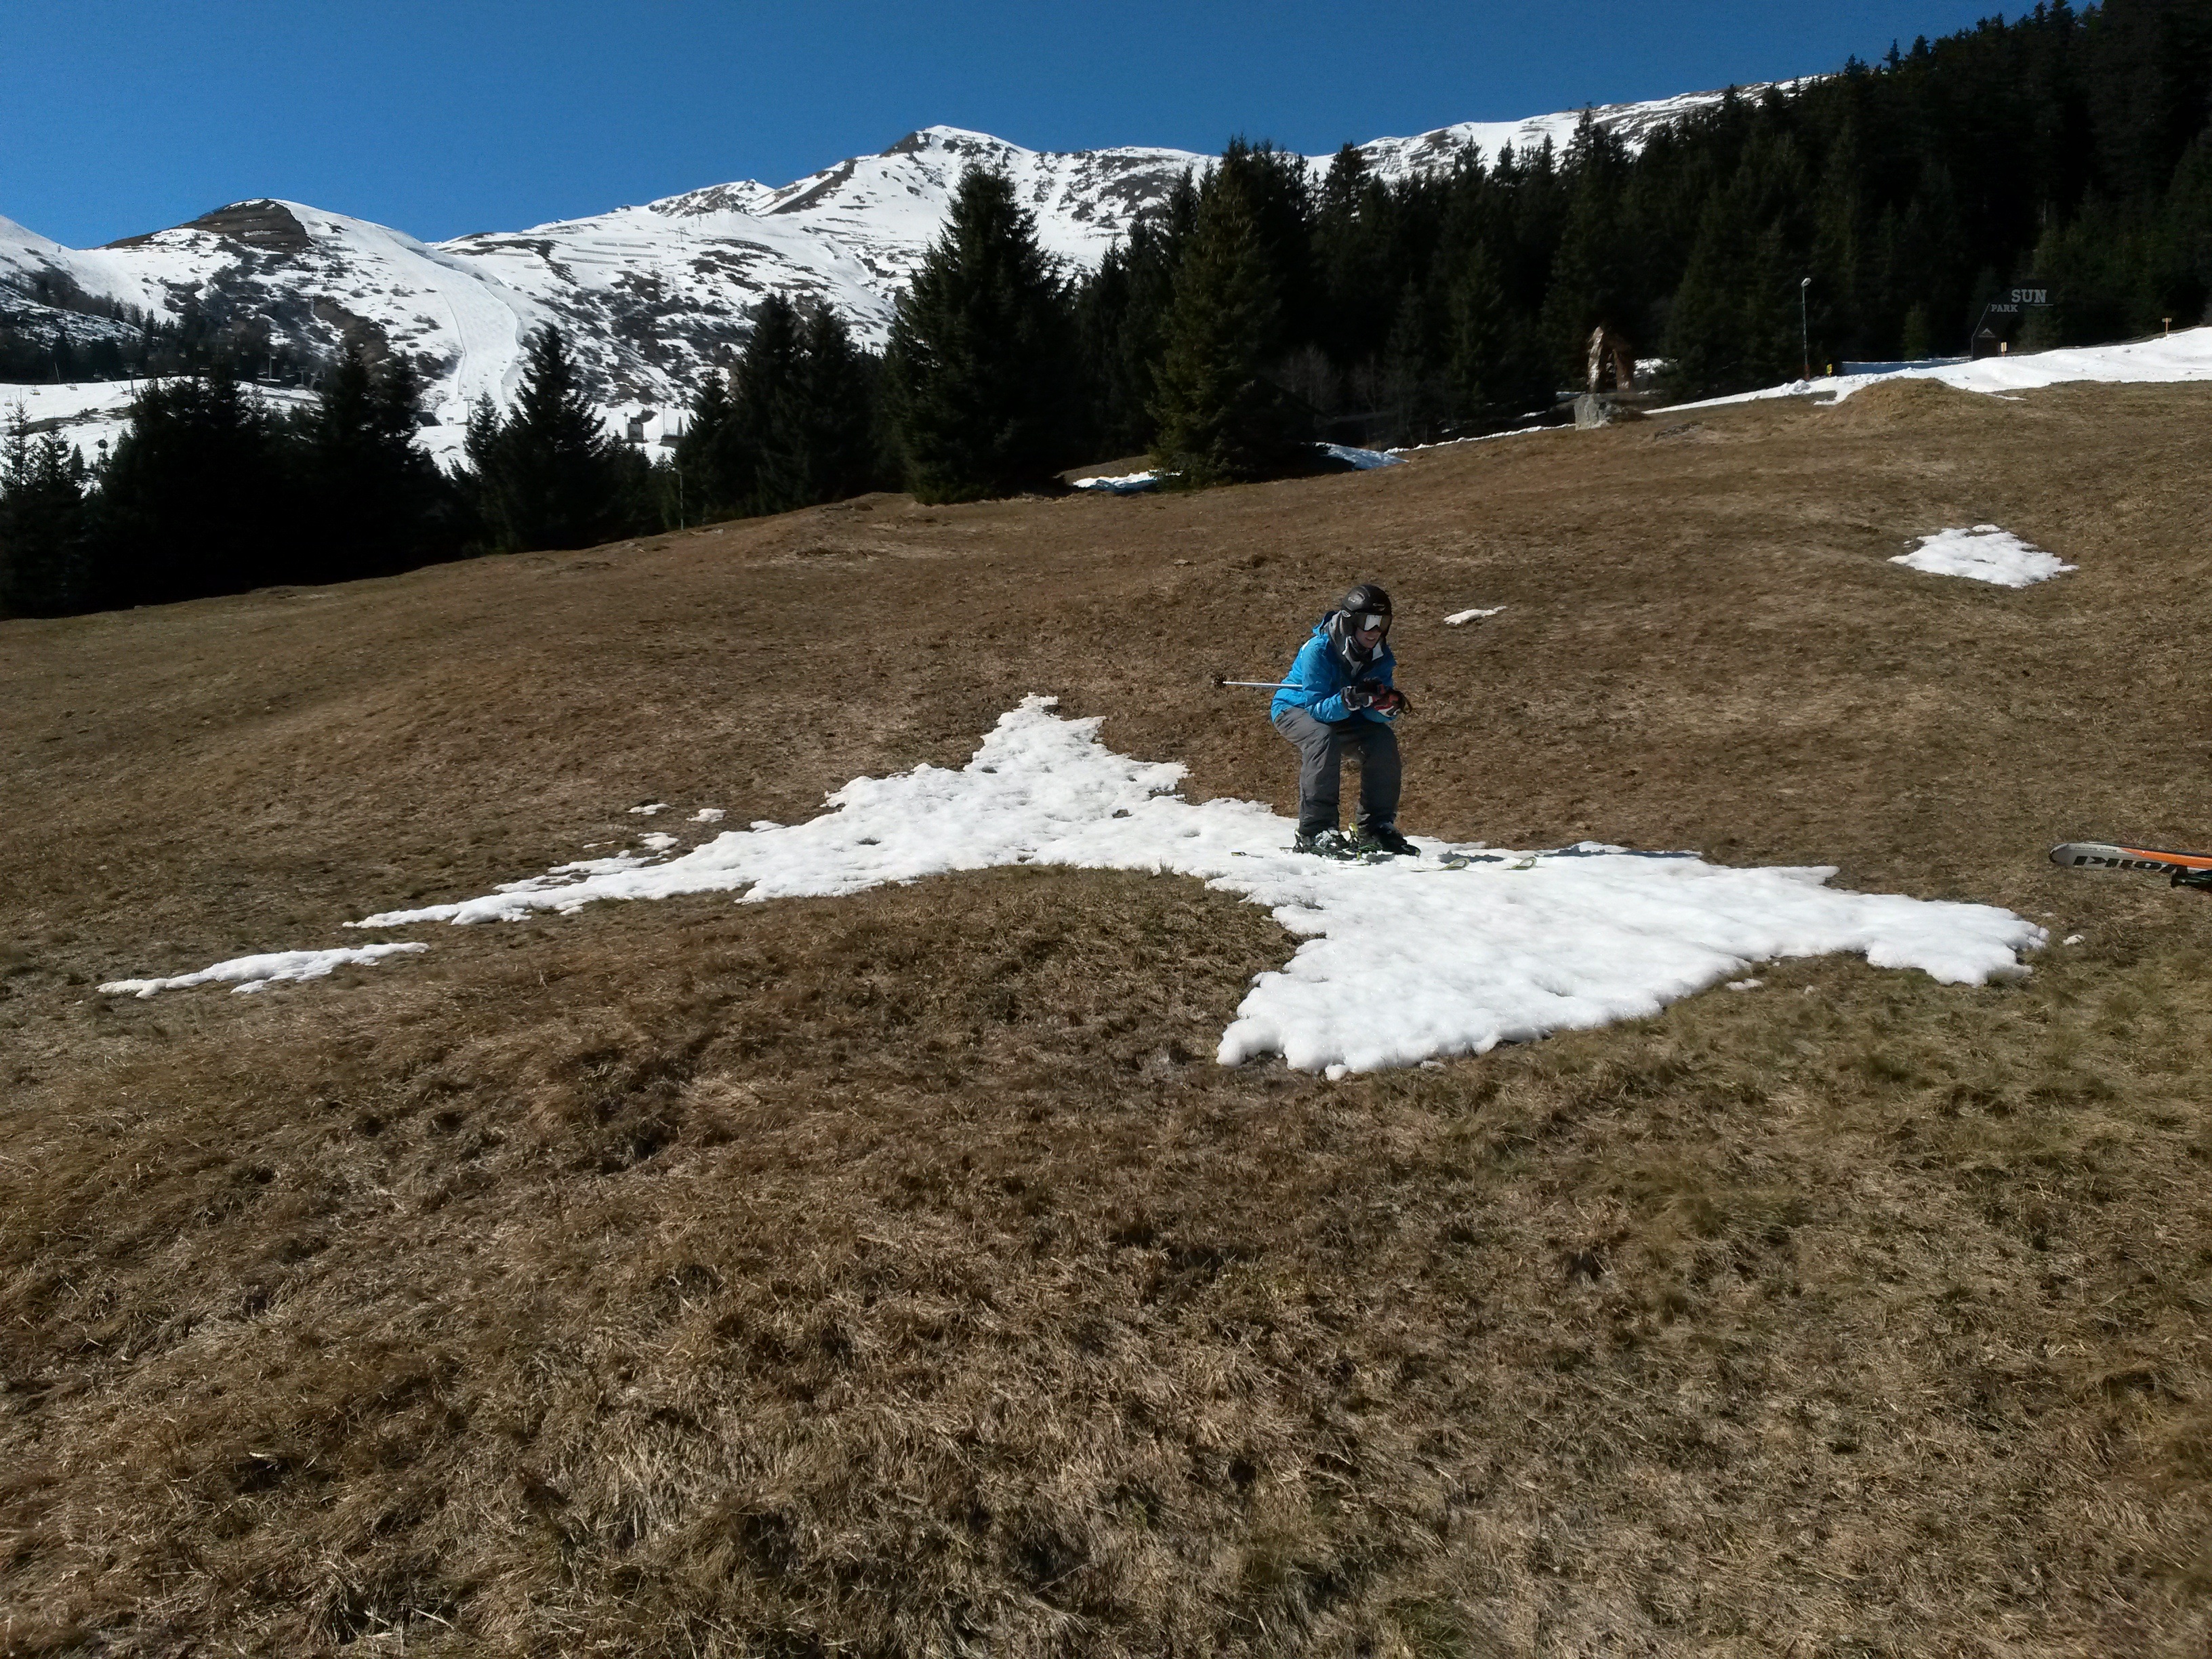
wilderness, walking, mountain, snow, cold, winter, adventure, soil, extreme sport, ridge, summit, fun, departure, geology, sports, runway, humor, skiers, ski run, mountainous landforms, geological phenomenon, snow patch, defrosted, shot ride